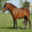
Label: horse